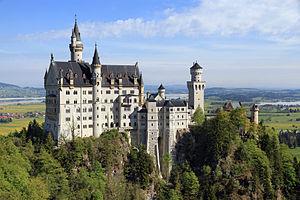
L'Allemagne a commencé en 2006 une série de 16 pièces commémoratives de 2 euros qui s'achèvera en 2022. Cette série concerne les 16 Länder allemands. Les pièces sont émises à raison d'une par année. L'année d'émission des pièces coïncide avec la présidence au Bundesrat du Land concerné. C'est ainsi que la première de ces pièces est revenue au Schleswig-Holstein.